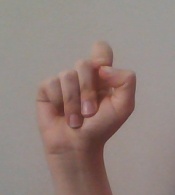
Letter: fa